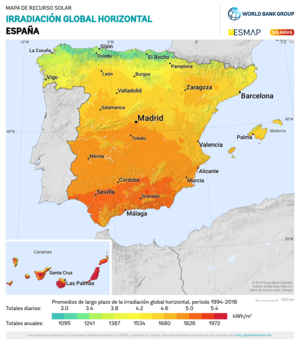
"L'énergie solaire en Espagne a connu une croissance très rapide depuis la mise en place de politiques de soutien à partir de 2004 ; en 2007-2008 s'est produit un ""boom"" dans l'installation de panneaux photovoltaïques, propulsant l'Espagne au rang de premier producteur d'énergie solaire du monde ; cette progression a été stoppée en 2012-2013 par la suspension des aides. Mais un redémarrage s'est amorcé en 2017 avec le développement de l'autoconsommation, l'apparition du premier projet de grande centrale sans subvention et le lancement par le gouvernement d'un appel d'offres pour 3,9 GWc ; ce redémarrage s'est concrétisé en 2019 par une augmentation de 76 % de la puissance installée photovoltaïque et de 19,3 % de la production photovoltaïque.